Concepción, Chile

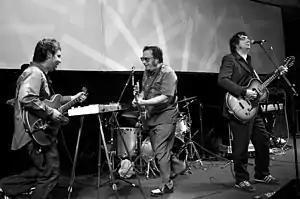
The Los Tres band was born in the city of Concepción

In 2014, the "Rock en Conce" festival began to take shape. It would be held outdoors, in the city's "Parque Bicentenario" (Bicentennial Park), and access to it would be free. The aim of the festival would be to restore the musical spotlight that the city embodied and that earned it the reputation of being the "cradle of Chilean rock" and, at the same time, to establish itself as a major tourist attraction for the city. Its first edition took place on Saturday, March 7, 2015, and since then it has been held with great success every year at the end of each summer, bringing together emerging local bands with major and renowned artists from the national and international scene.